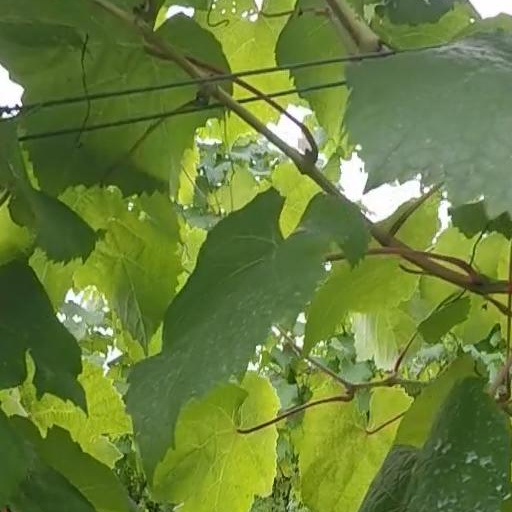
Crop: grape